Mylo Xyloto

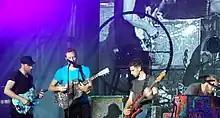
Coldplay playing in Toronto, September 2011

The album was originally set to be released in December 2010 as a "decade-ender", but was postponed to 2011 since the album was far from finished as Coldplay concluded their Viva la Vida Tour. Chris Martin and Jonny Buckland mentioned that the album would be released in the latter year. The iTunes Store let users hear one new song from the album every day the week before until the album was released. The album was released on 24 October 2011 on CD and on vinyl. A special edition that includes the CD, digital copy and LP disc along with copies of the band's studio notes, stencils, a poster, a pop up book and stickers was made available on 19 December 2011.